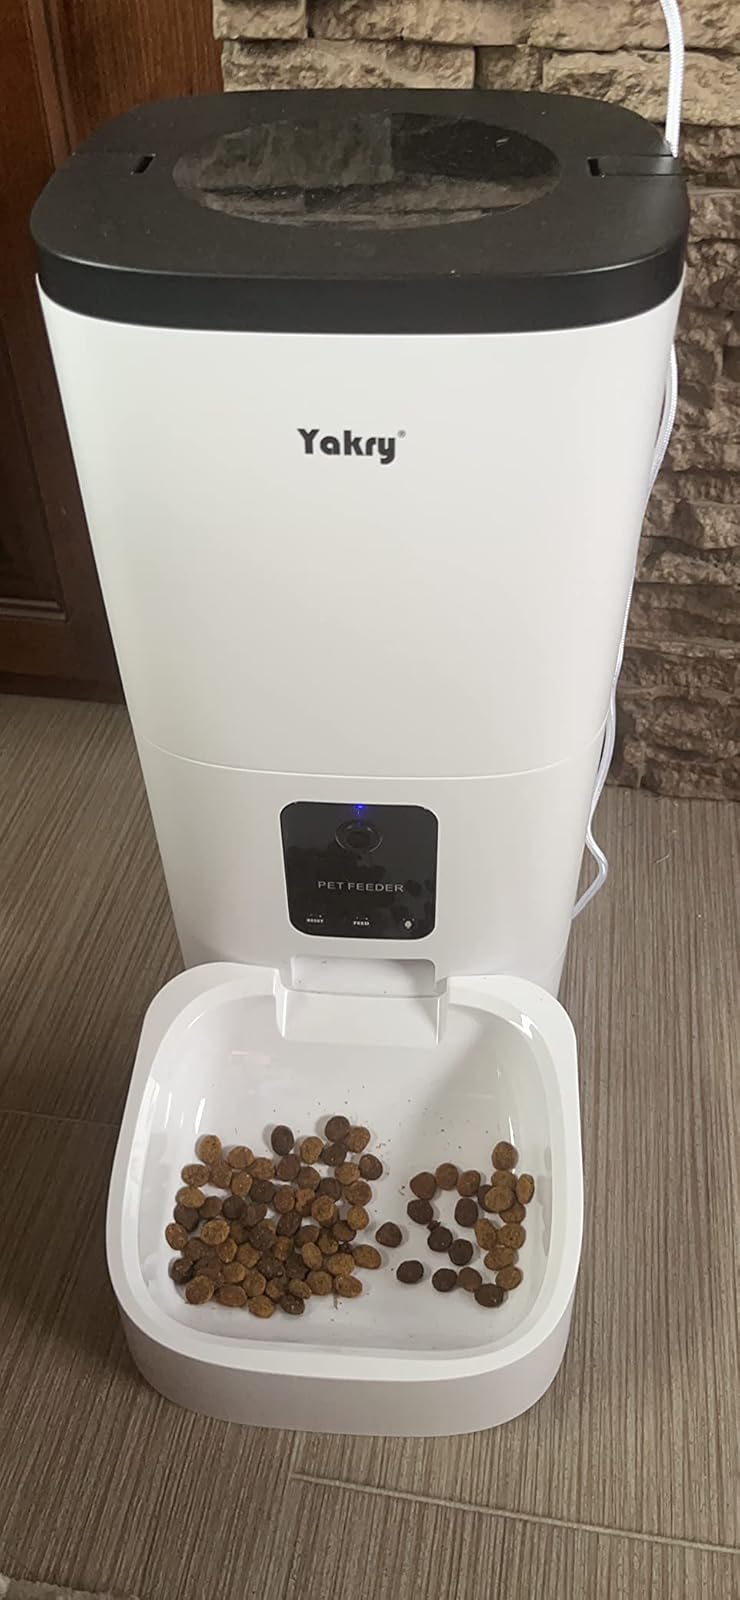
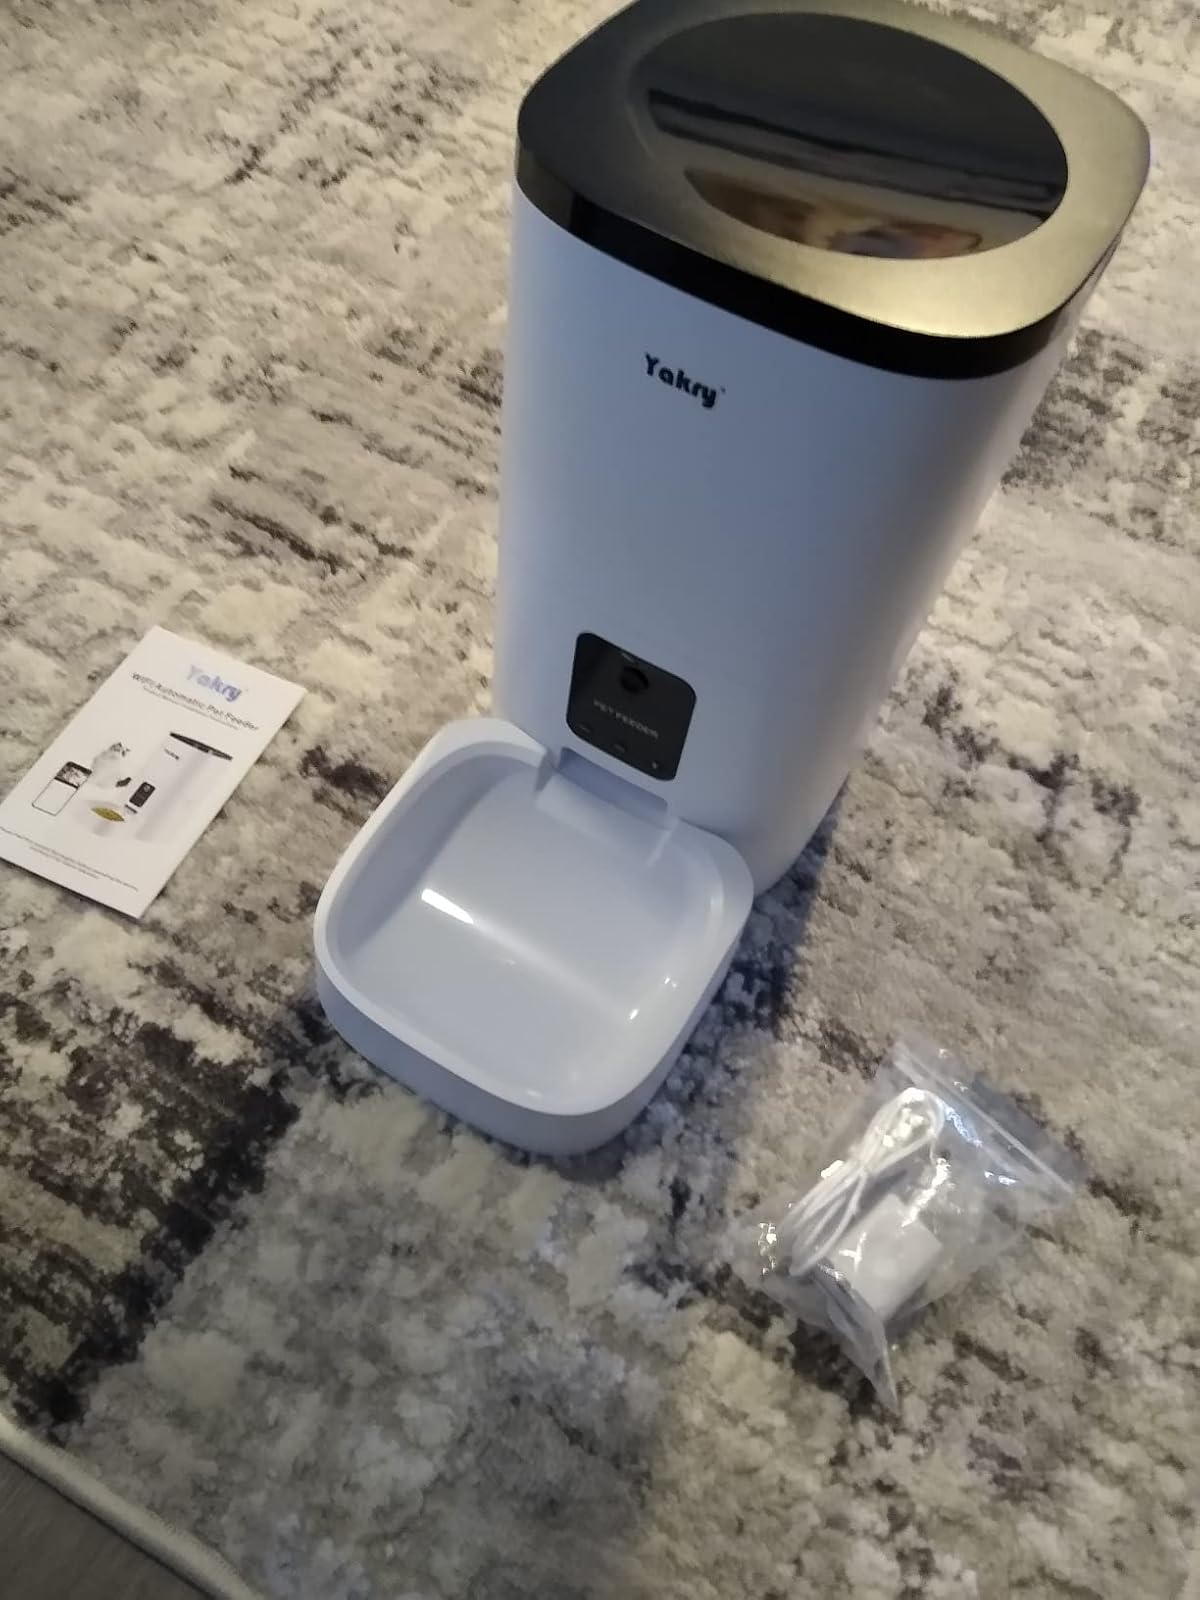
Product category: items_feeder
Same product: yes